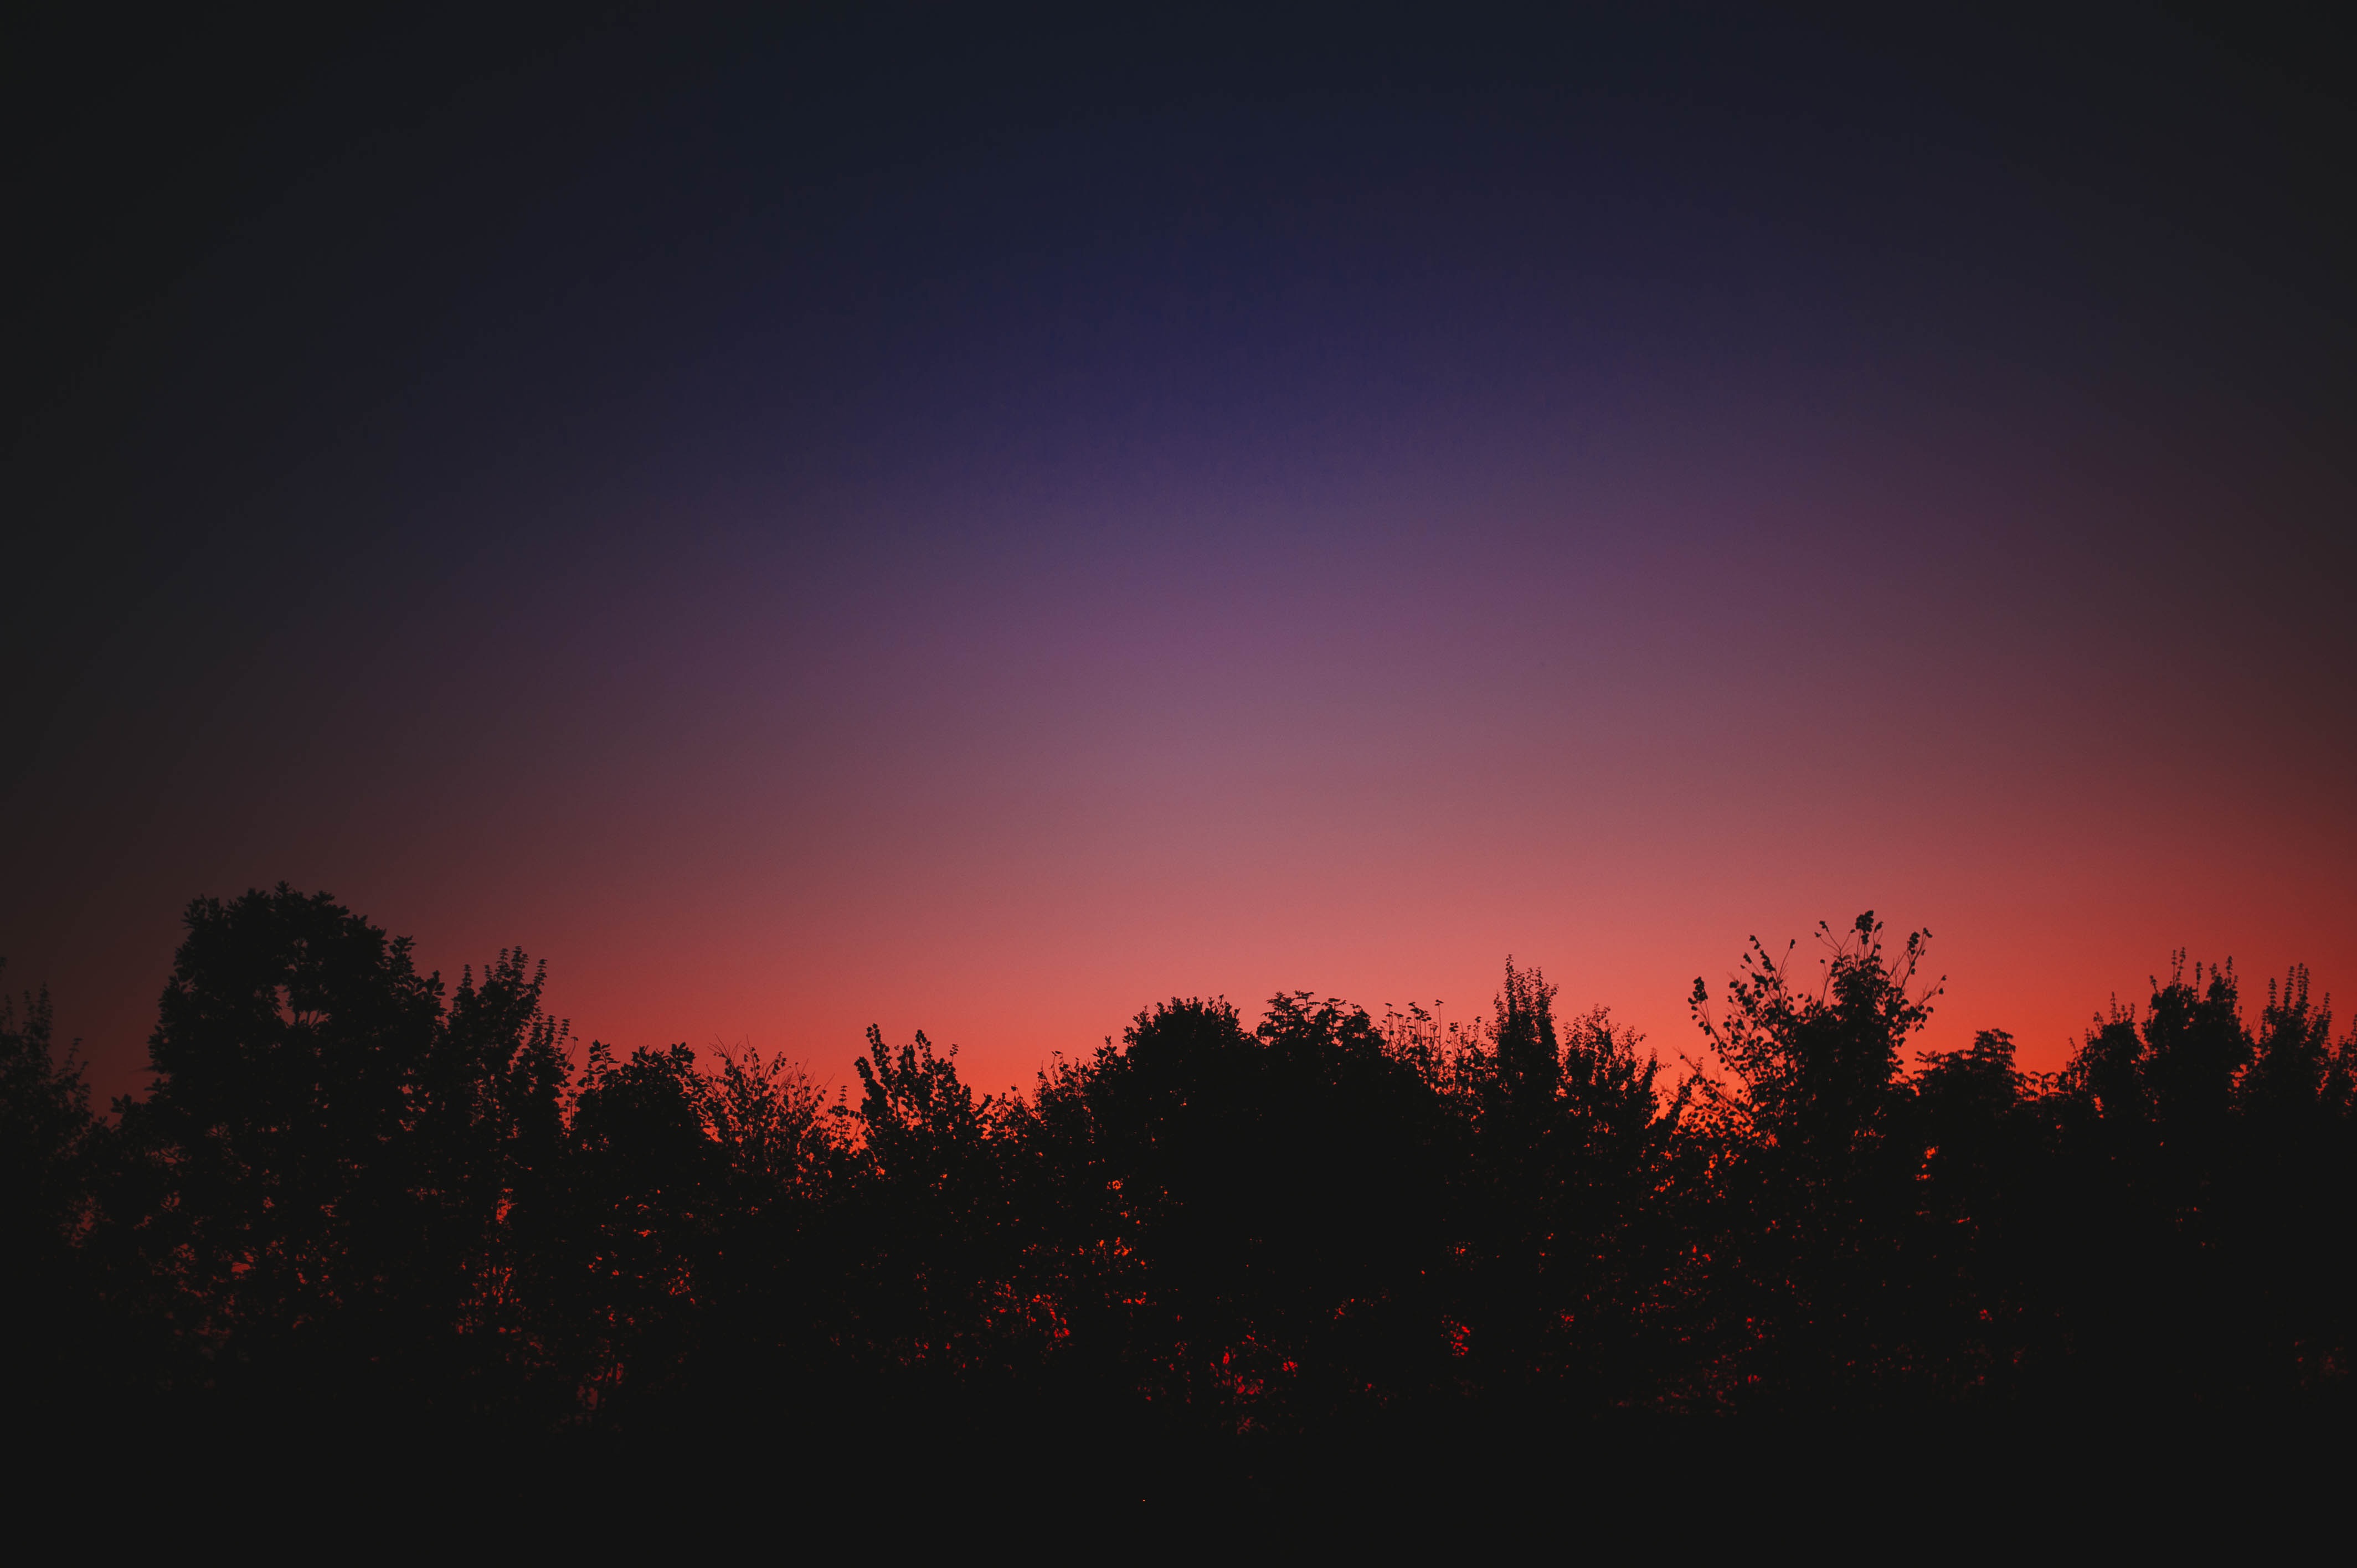
horizon, cloud, sky, sunrise, sunset, night, morning, dawn, atmosphere, dusk, evening, darkness, afterglow, atmospheric phenomenon, red sky at morning